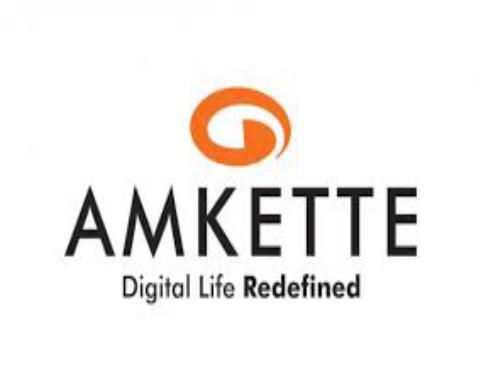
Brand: Amkette
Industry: Electronic